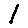
Label: 1